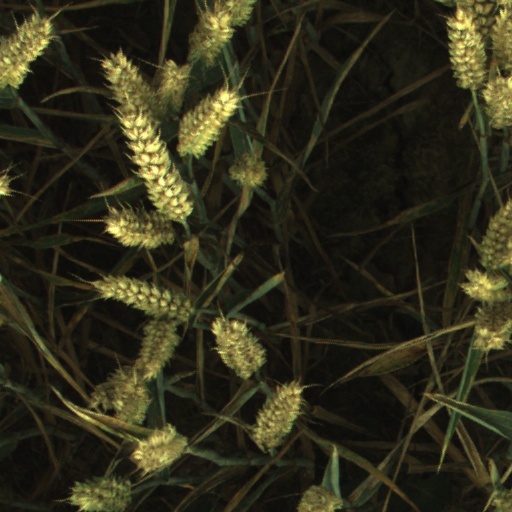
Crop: wheat